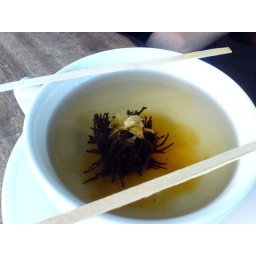
marisa had a tea ball that expands in hot water into a flower.